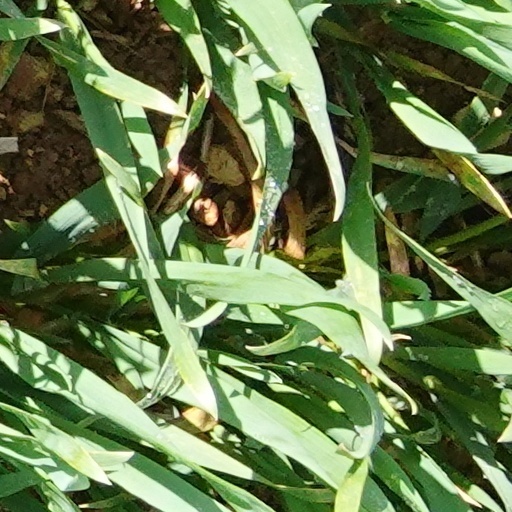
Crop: wheat